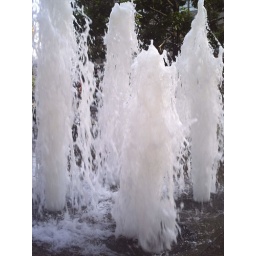
Fountain in downtown Denver where the water shoots out of the sidewalk